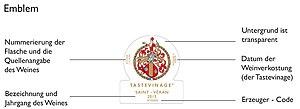
Tastevinage Macaron (1934) allemand